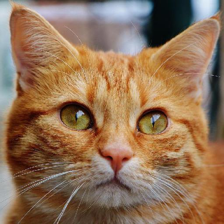
Label: animals